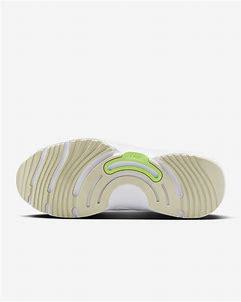
Brand: Nike
Model: In Season Tr 13